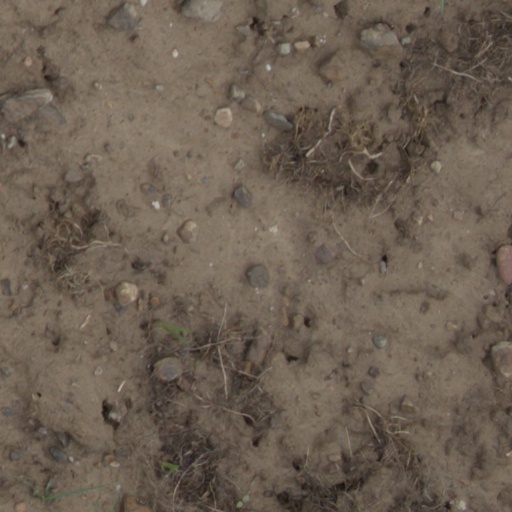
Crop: wheat